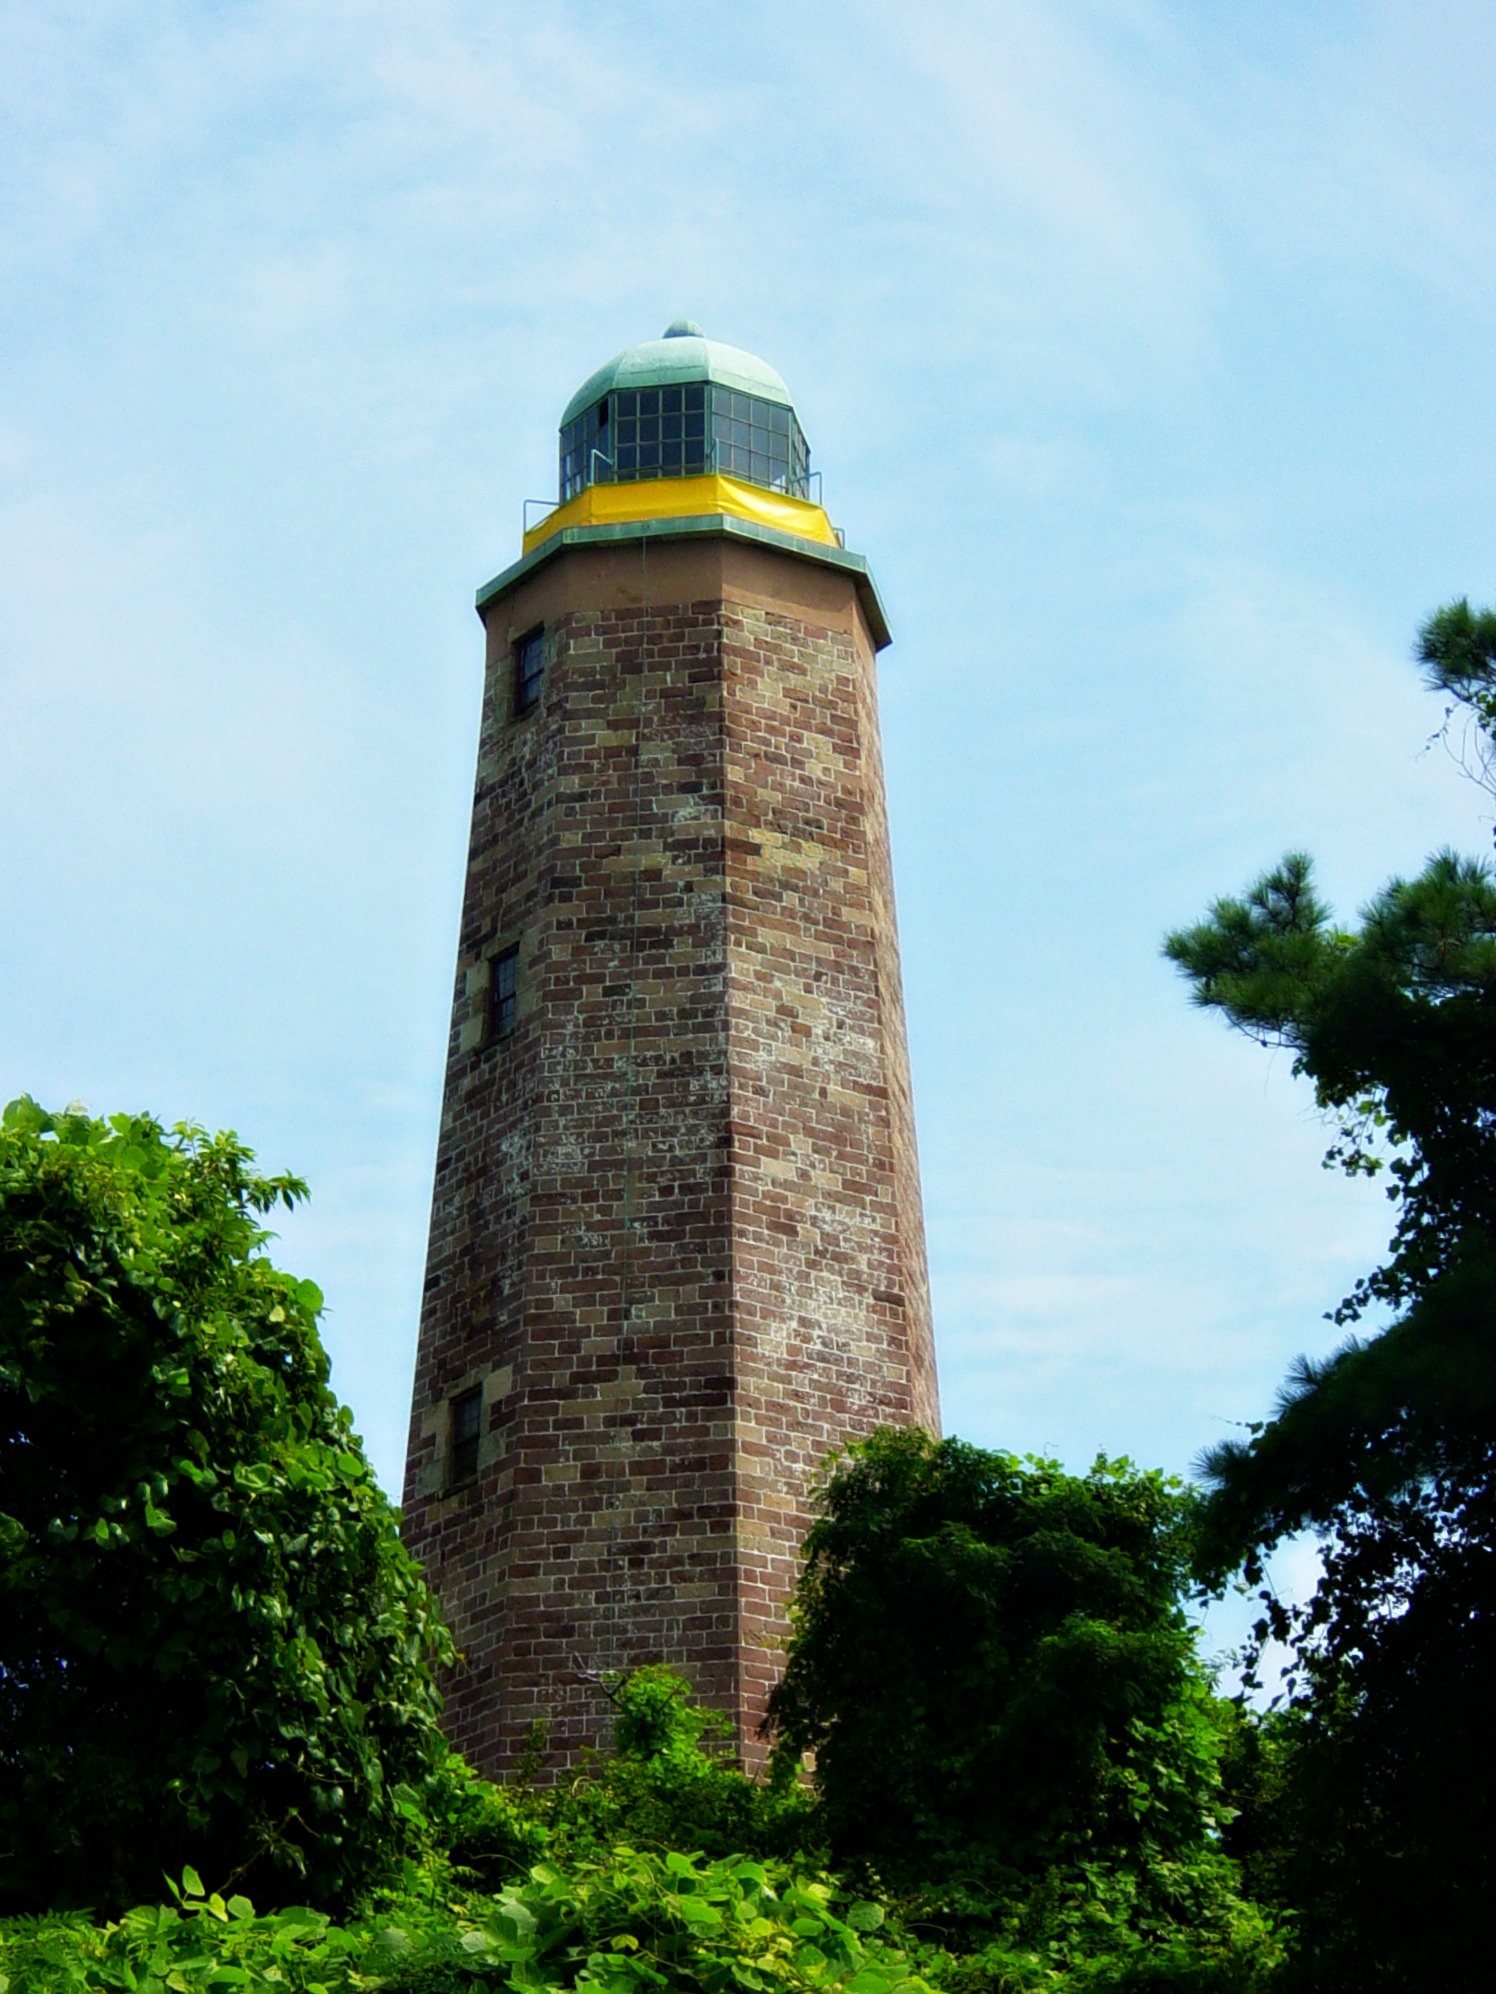
landscape, nature, lighthouse, architecture, tower, landmark, light house